Marriage in the Catholic Church

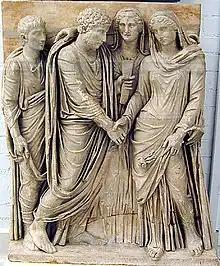
Marriage without religious rite

Markus notes this impact on the early Christian attitude, particularly as Christian anxiety about sex intensified after 400: "The superiority of virginity and sexual abstinence was generally taken for granted. But a dark undercurrent of hostility to sexuality and marriage became interwoven with the more benign attitudes towards the body. Attitudes diverged, and mainstream Christianity became infected with a pronounced streak of distrust towards bodily existence and sexuality. This permanent 'encratite' tendency was given powerful impetus in the debates about Christian perfection at the end of the fourth and the beginning of the fifth centuries".